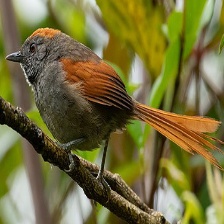
Species: AZARAS SPINETAIL
Scientific name: SYNALLAXIS AZARAE